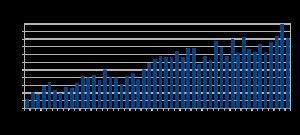
L'École polytechnique, couramment appelée Polytechnique et surnommée en France l'« X », est l'une des 205 écoles d'ingénieurs françaises accréditées au 1ᵉʳ septembre 2019 à délivrer un diplôme d'ingénieur.